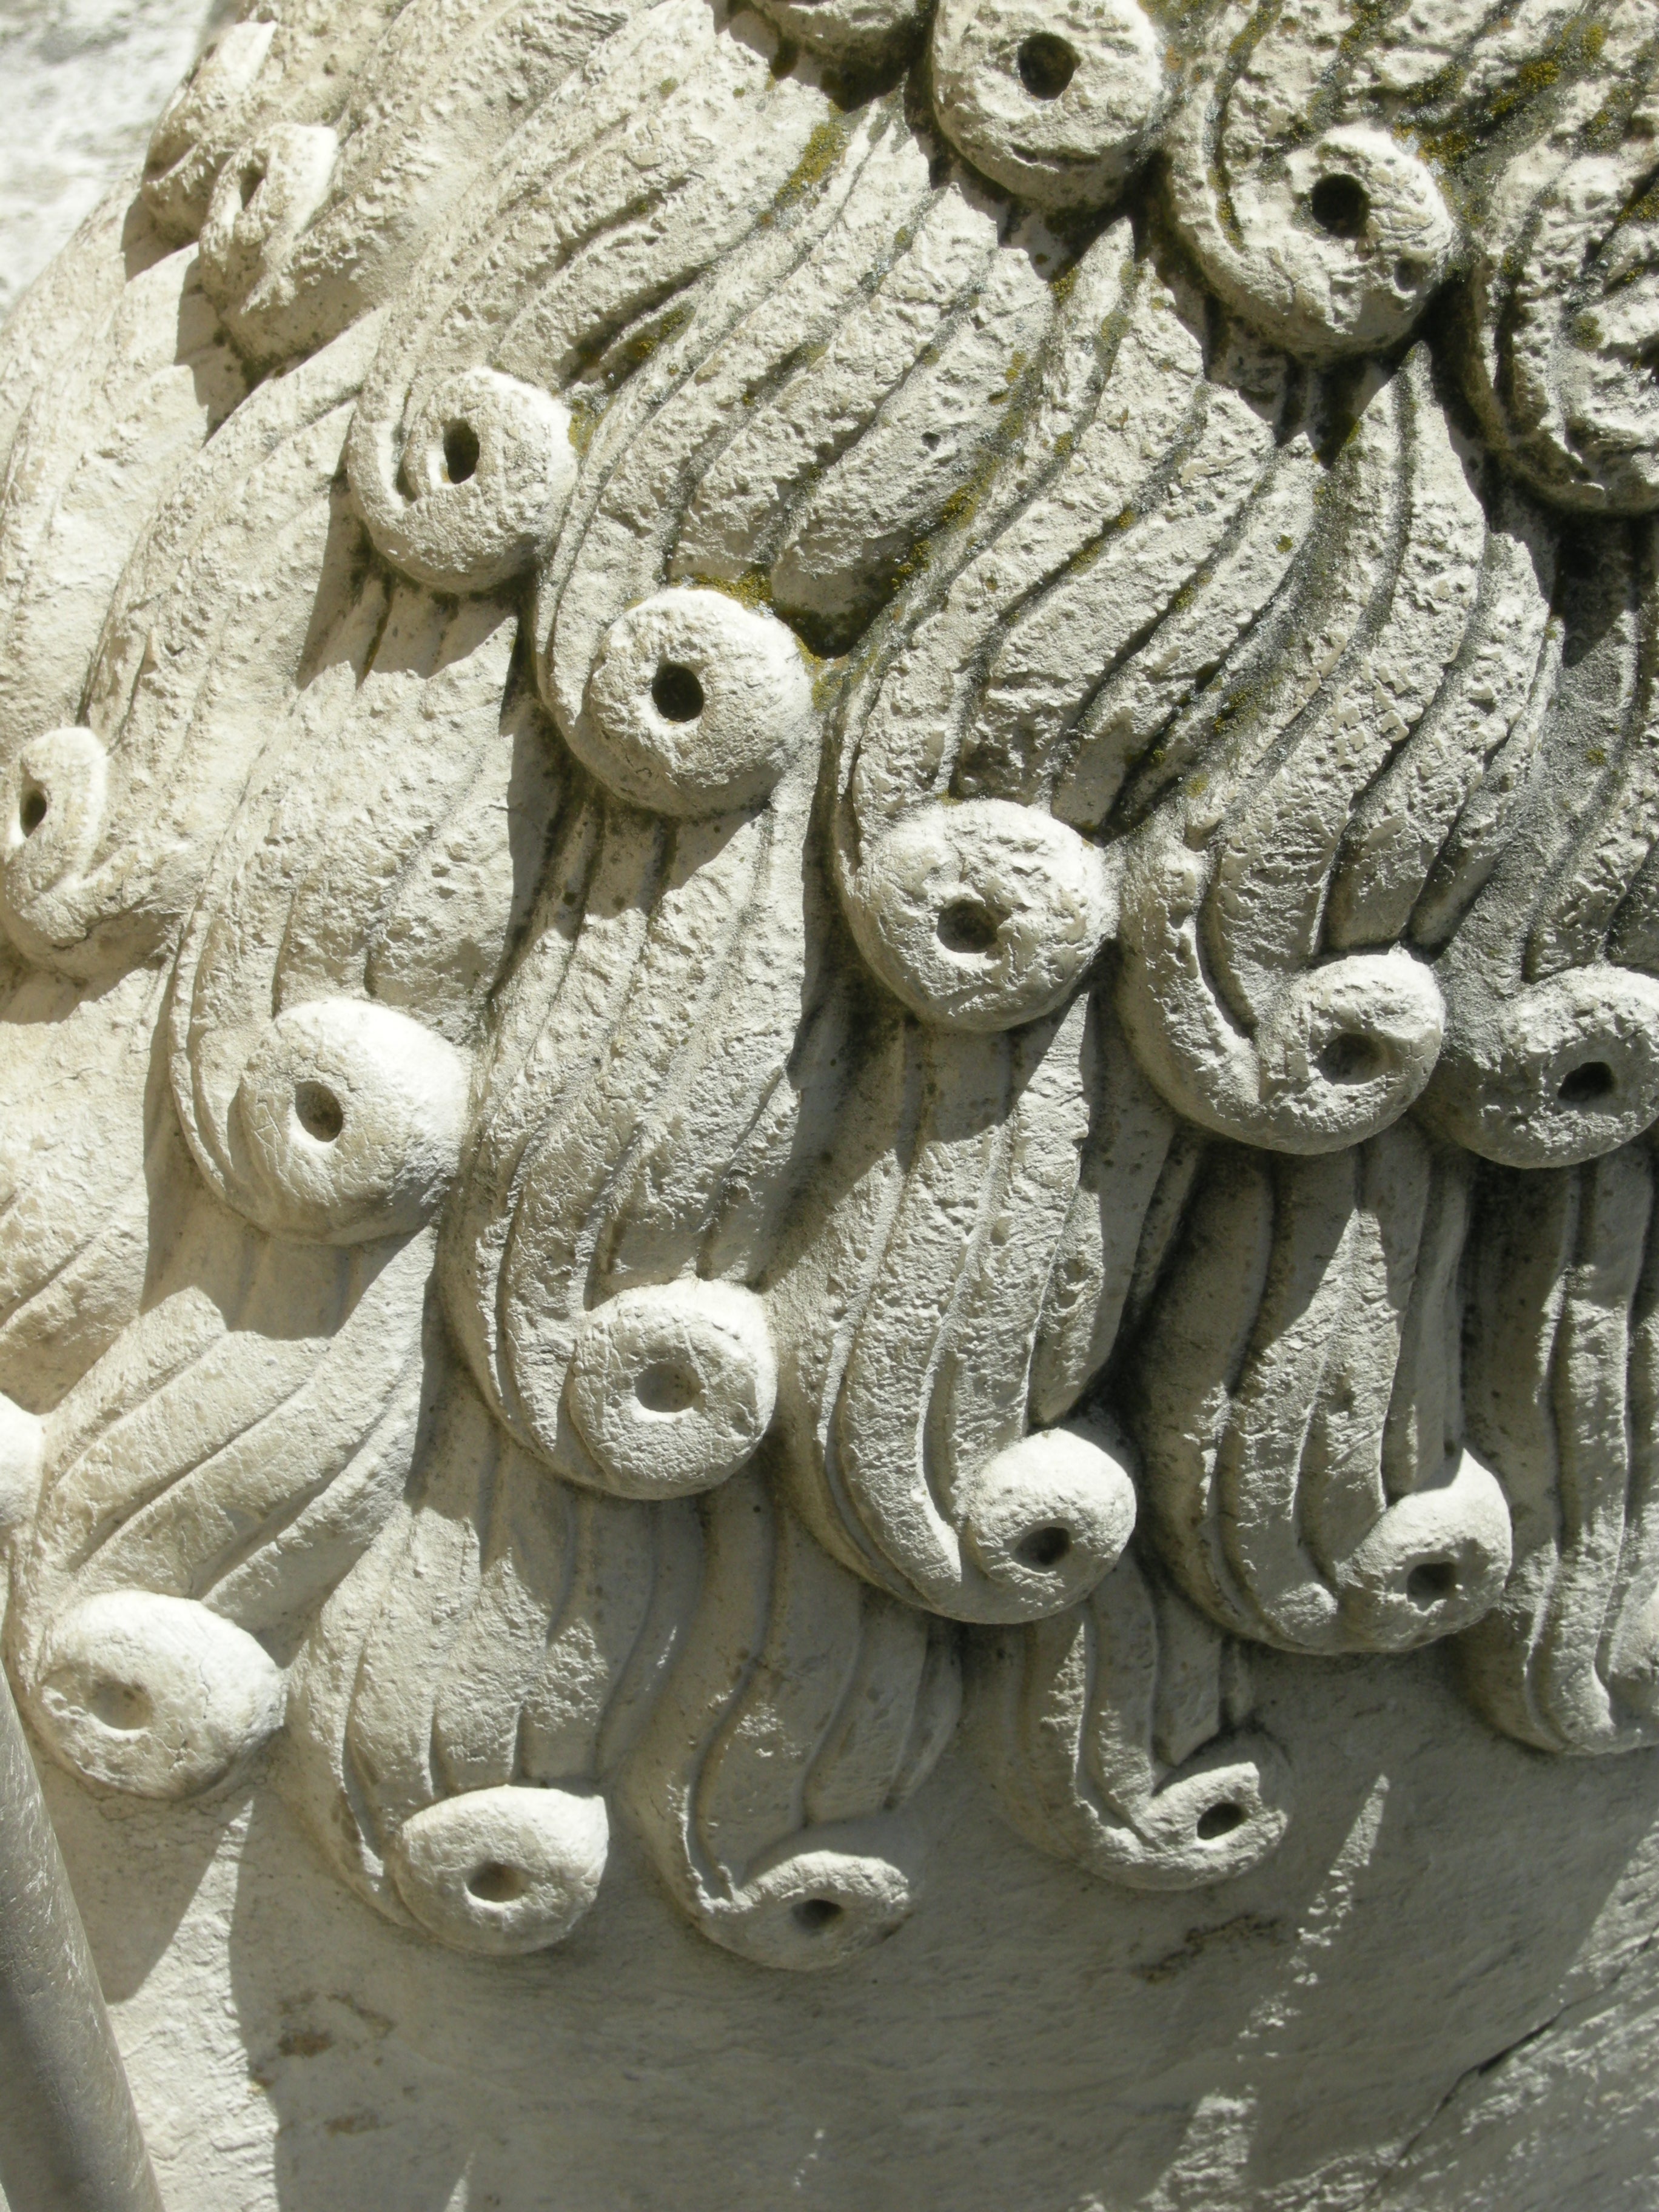
sand, rock, stone, statue, italy, door, material, sculpture, art, temple, marble, history, bronze, carving, relief, middle ages, leo, portal, serpent, mythology, stone carving, ancient history